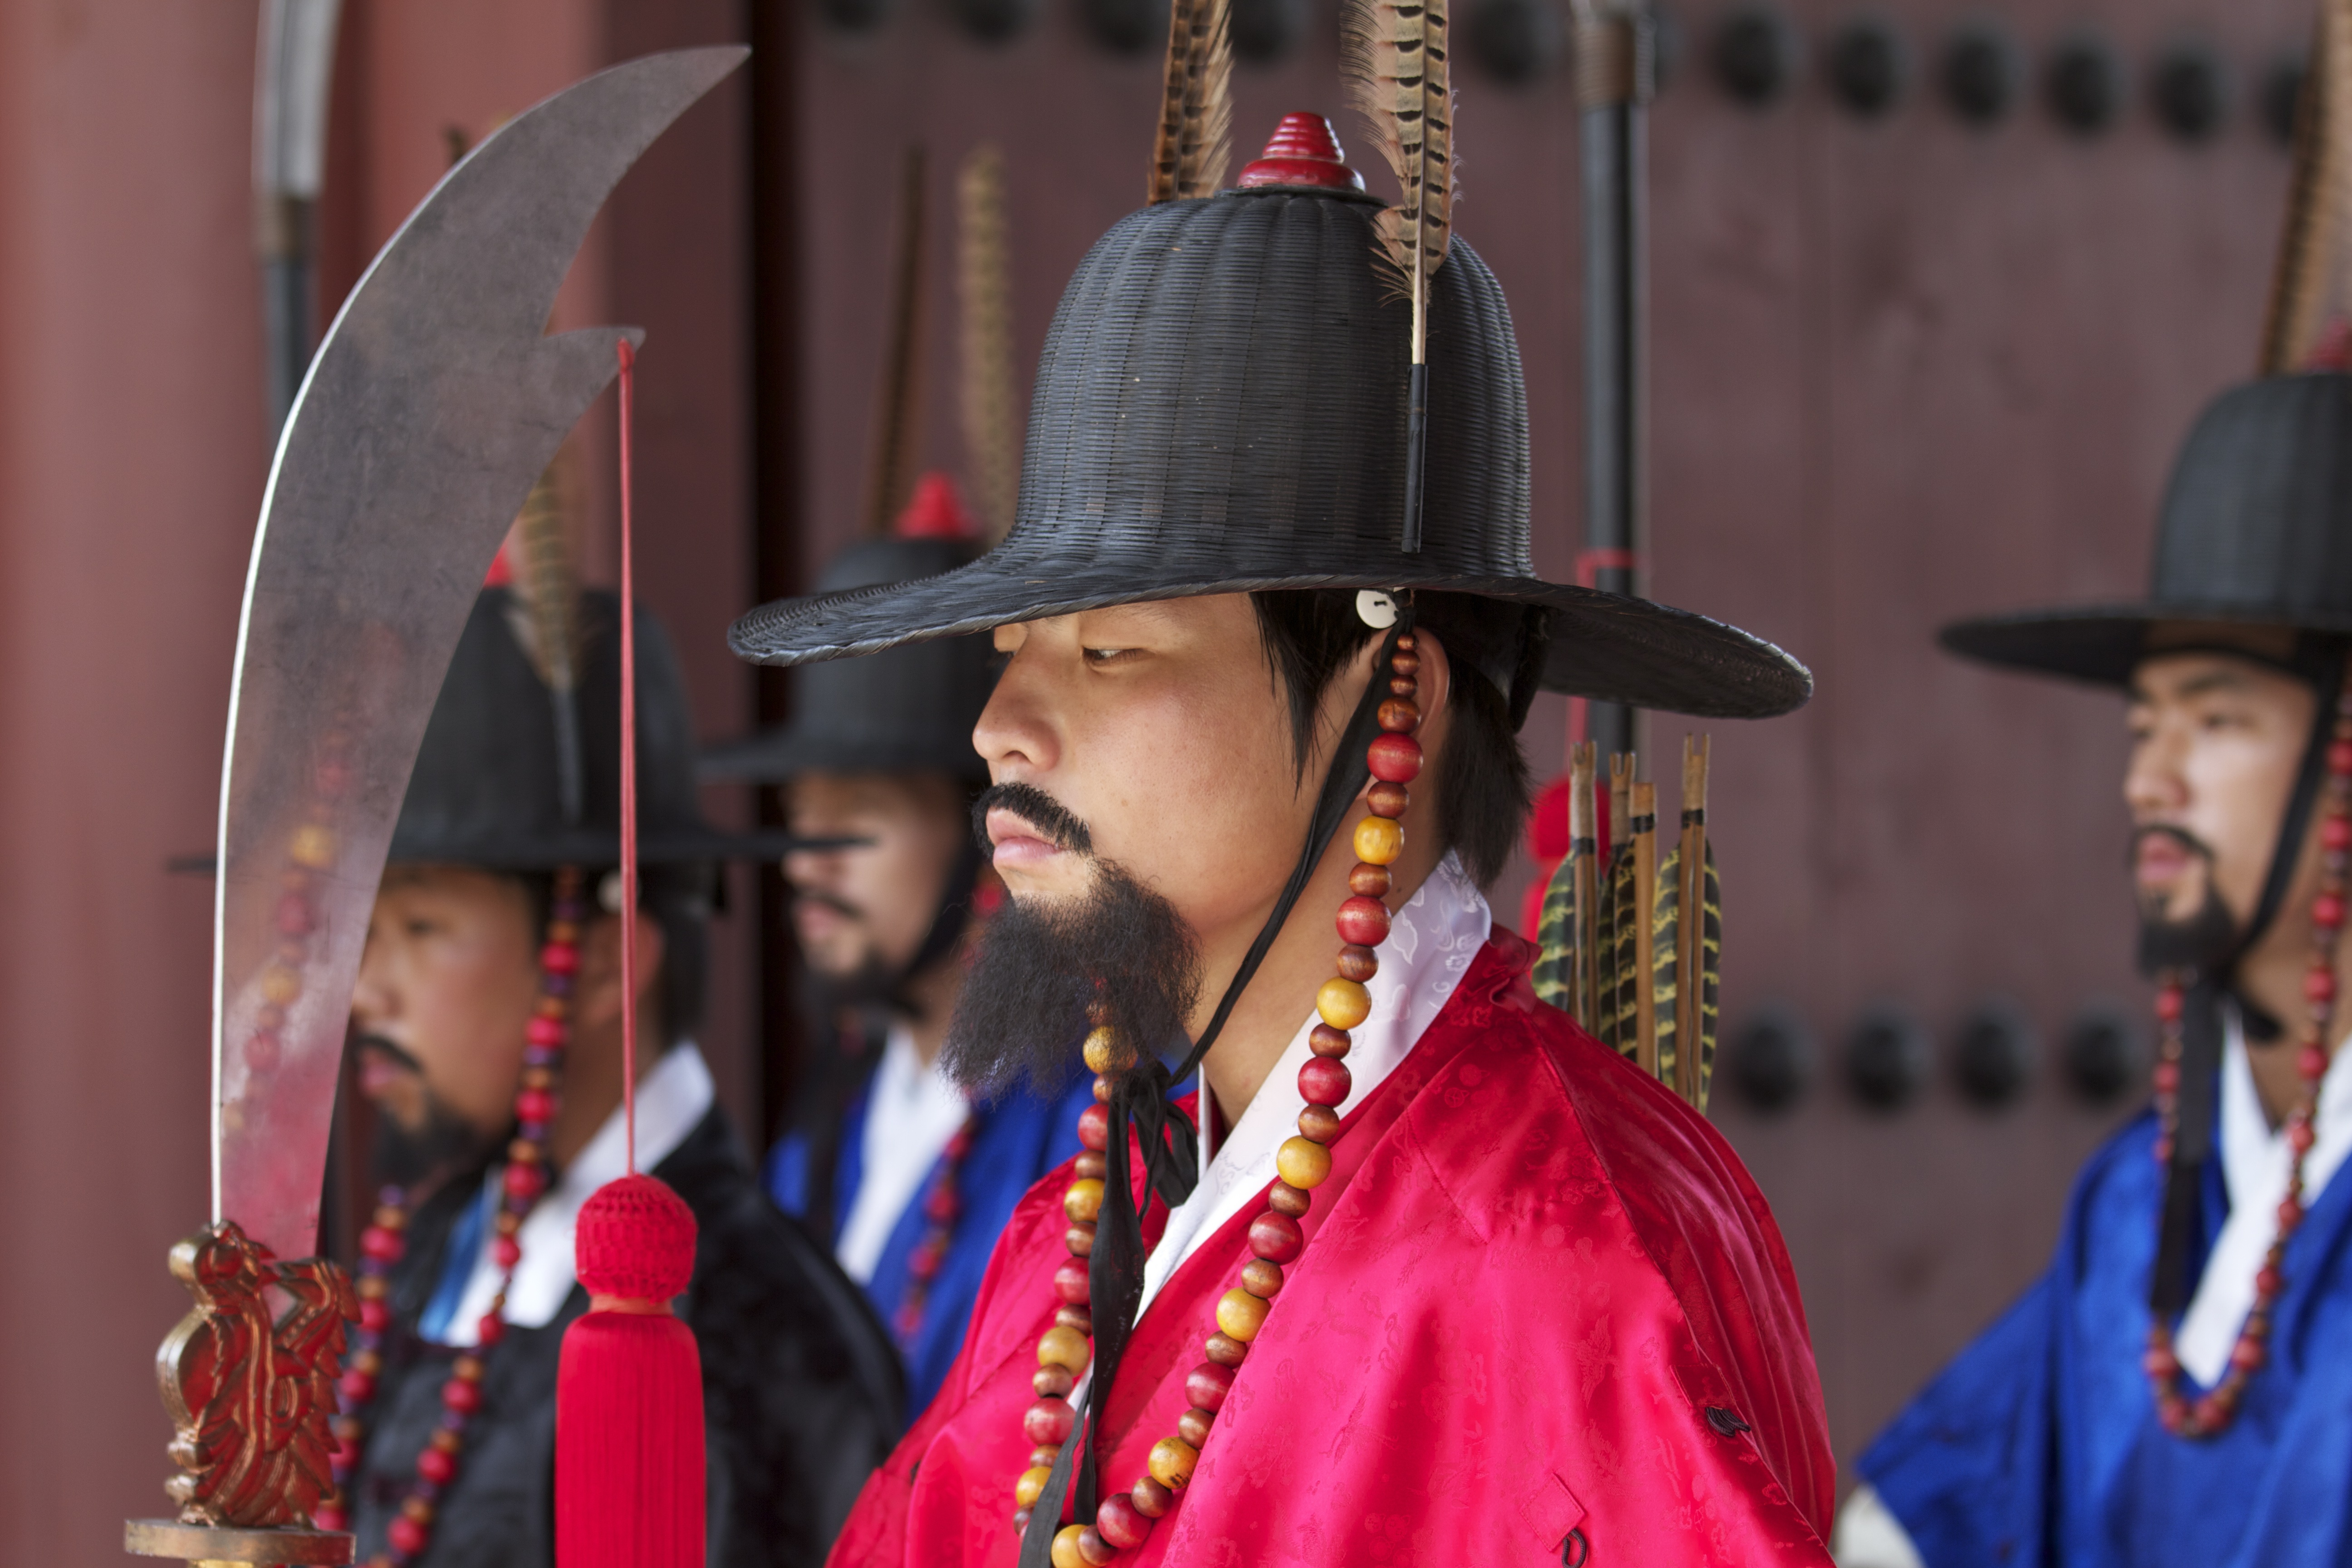
festival, korea, event, tradition, guard, traditional, seoul, gyeongbokgung